Sweepstake

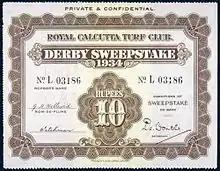
A Calcutta Derby sweepstake ticket

Because of their potential for abuse, sweepstakes are heavily regulated in many countries. The US, Canada, and individual US states all have laws covering sweepstakes, so there are special rules depending on where the entrant lives. The U.S. Federal Trade Commission exercises some authority over sweepstakes promotion and sweepstakes scams in the United States. Notably, sweepstakes in Canada, Australia, and several European countries require entrants to answer a skill testing question such as solving an elementary-school-level mathematical puzzle, or answering a simple general knowledge question, making it (in theory, at least) a contest of skill in order to overcome requirements that would classify sweepstakes as a form of gambling under their country's legal definition. There are similar laws in Brazil.